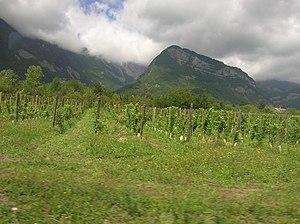
vignobles des Coteaux du Grésivaudan, pour la production du Coteaux-du-grésivaudan, Bernin, Isère, AuRA, France.
Bernin est une commune française, située dans le département de l'Isère en région Auvergne-Rhône-Alpes.